Georgia–Russia border

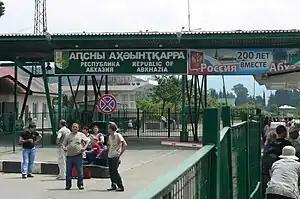
The Psou crossing point

The border starts in the west at the point where the Psou river enters the Black Sea, just west of the town of the Leselidze. It then follows the Psou as it flows north and then east to the vicinity of Mount Agepsta, whereupon it then follows the crest of the Caucasus Mountains broadly south-eastwards over to the mount Zekara. Mount Dombay-Ulgen, Shota Rustaveli Peak, Mount Janga, Mount Lalveri, and Mount Khalatsa are prominent peaks of this section.